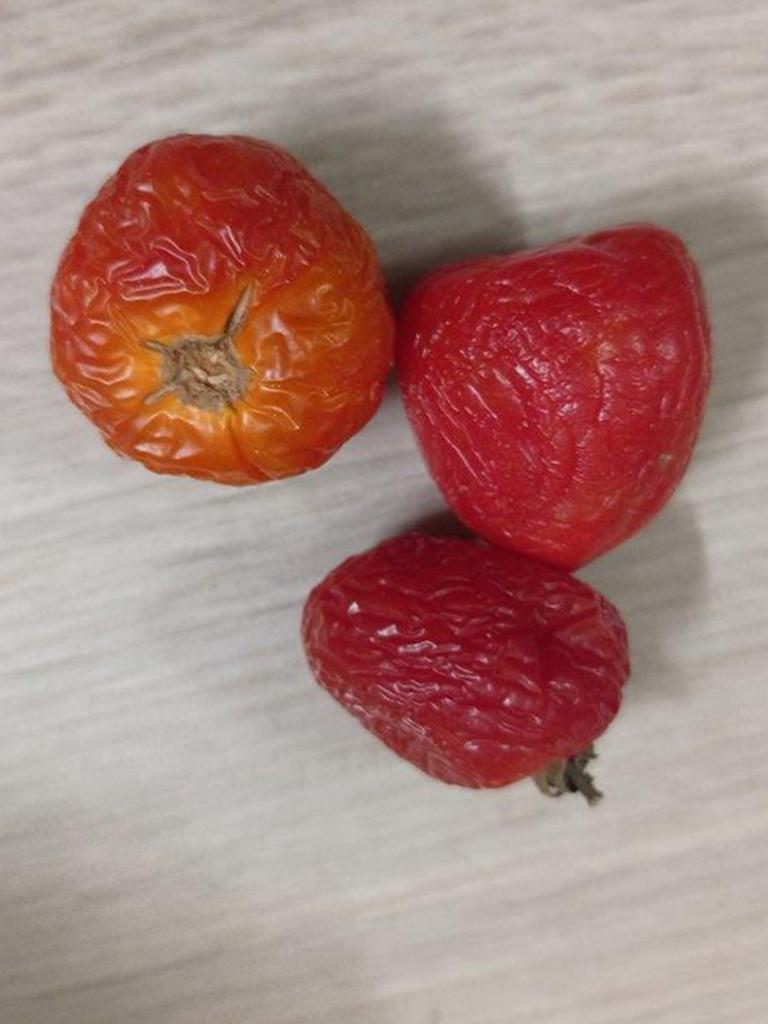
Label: Rotten